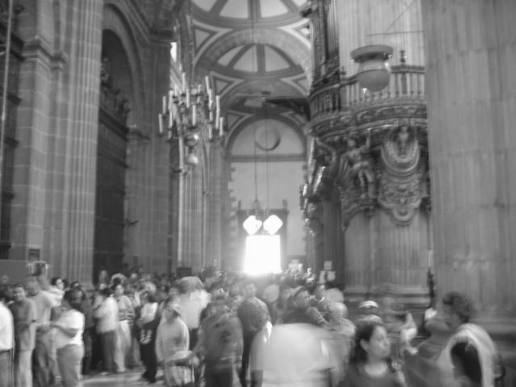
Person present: Yes